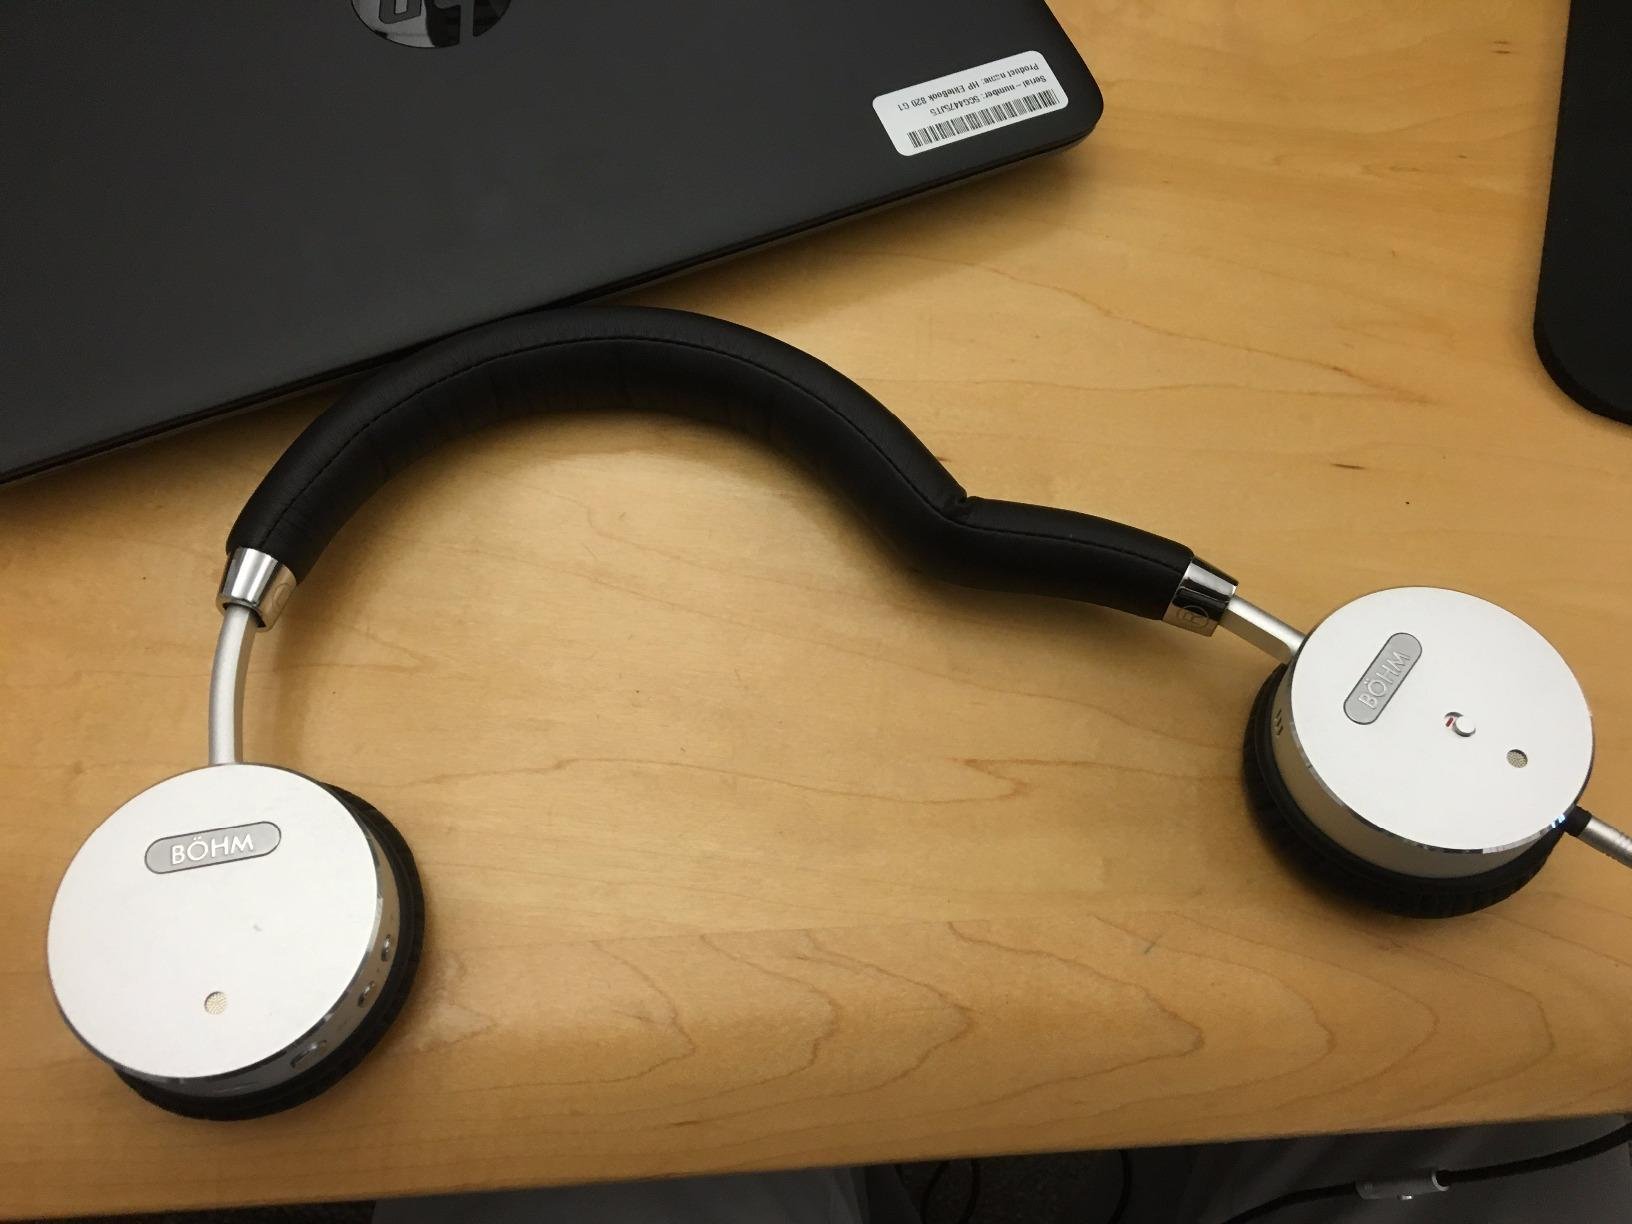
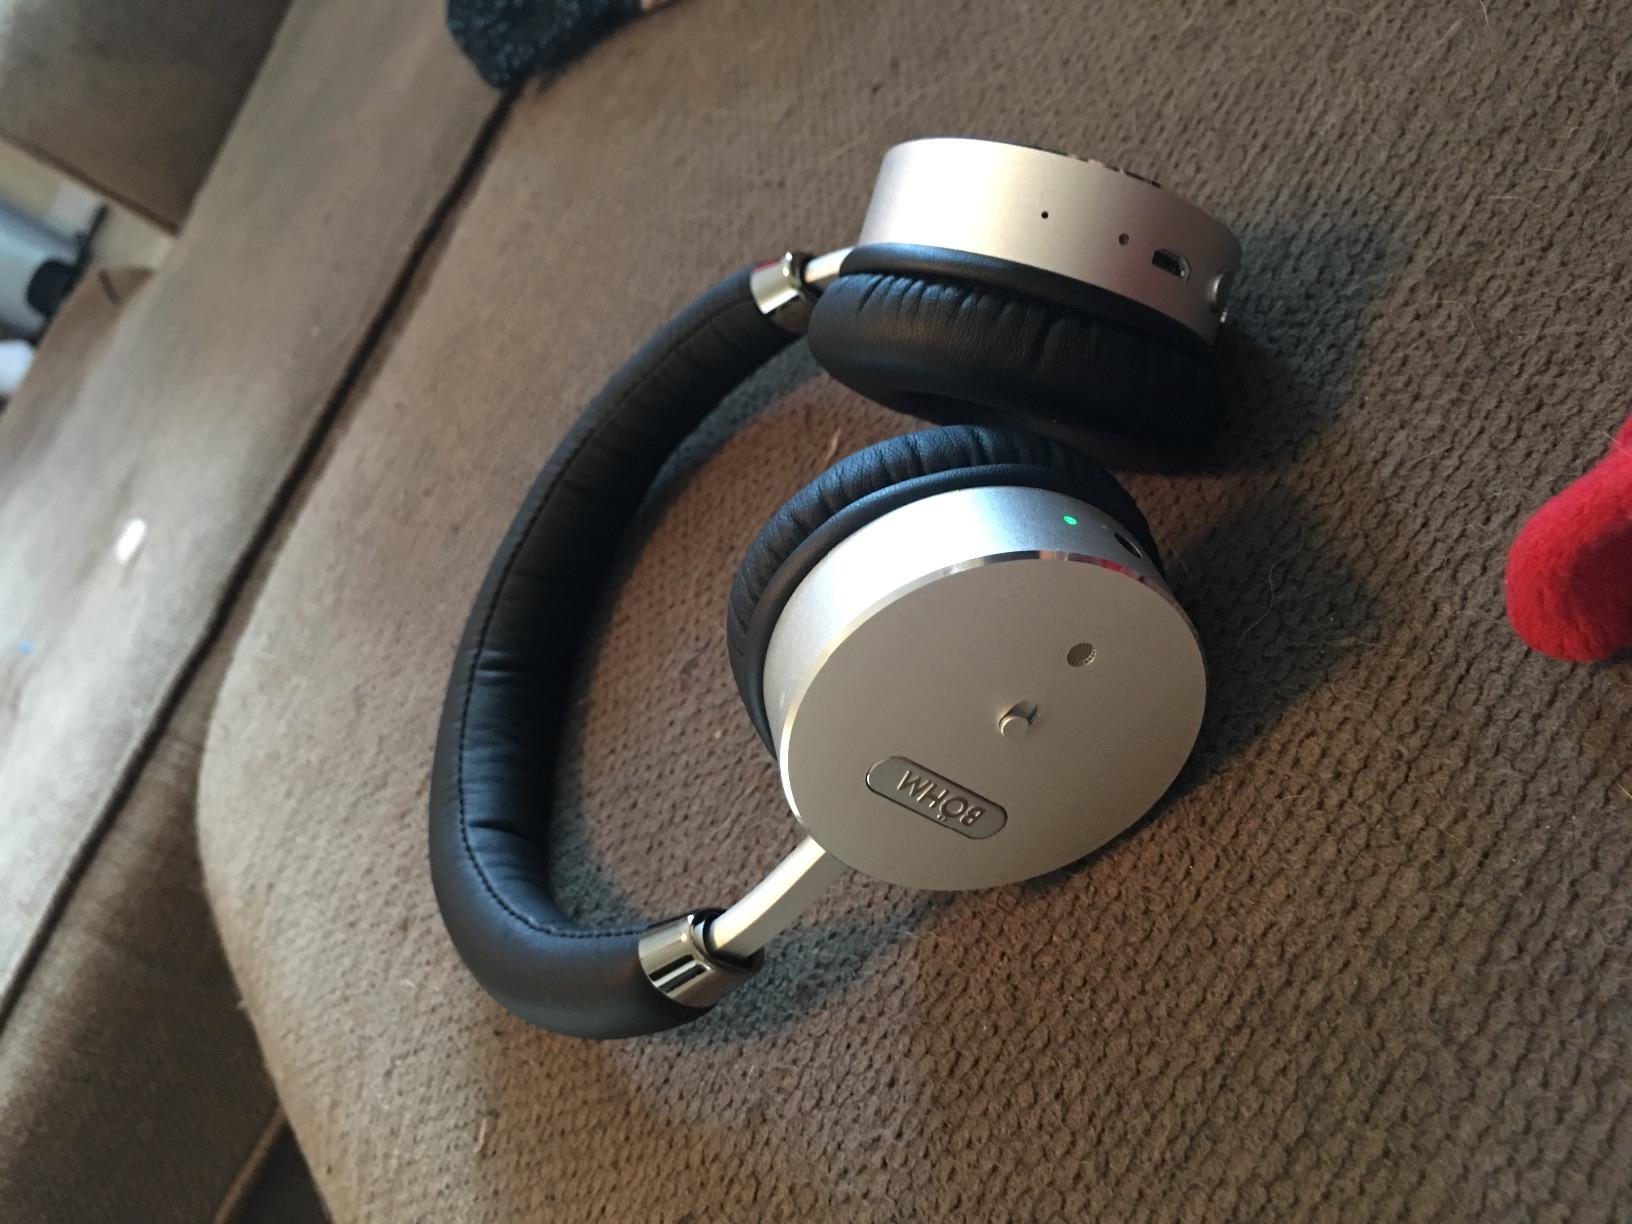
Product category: headphones
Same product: yes